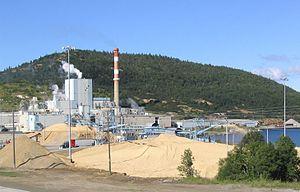
Marathon est une ville du Nord-ouest de l'Ontario au Canada. Elle est située dans le district de Thunder Bay, sur la rive nord du lac Supérieur, au nord du parc national de Pukaskwa, au cœur du bouclier canadien.